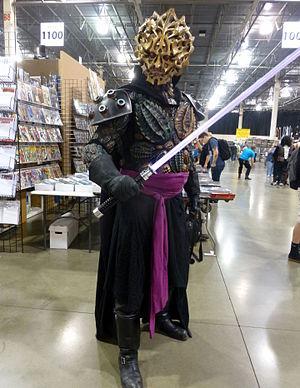
Dark Bane est un personnage de l'univers étendu de Star Wars. Il s'agit de l'un des seigneurs Sith les plus connus, et sans lui les Sith ne seraient jamais revenus. Son apparition, très brève, dans le dernier épisode de la sixième saison de la série animée Star Wars: The Clone Wars lui permet d'entrer dans l'univers officiel.